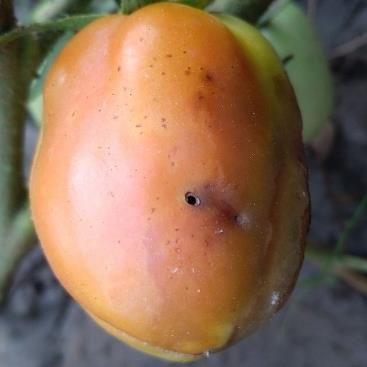
Crop: Tomato
Condition: tuta-absoluta-p